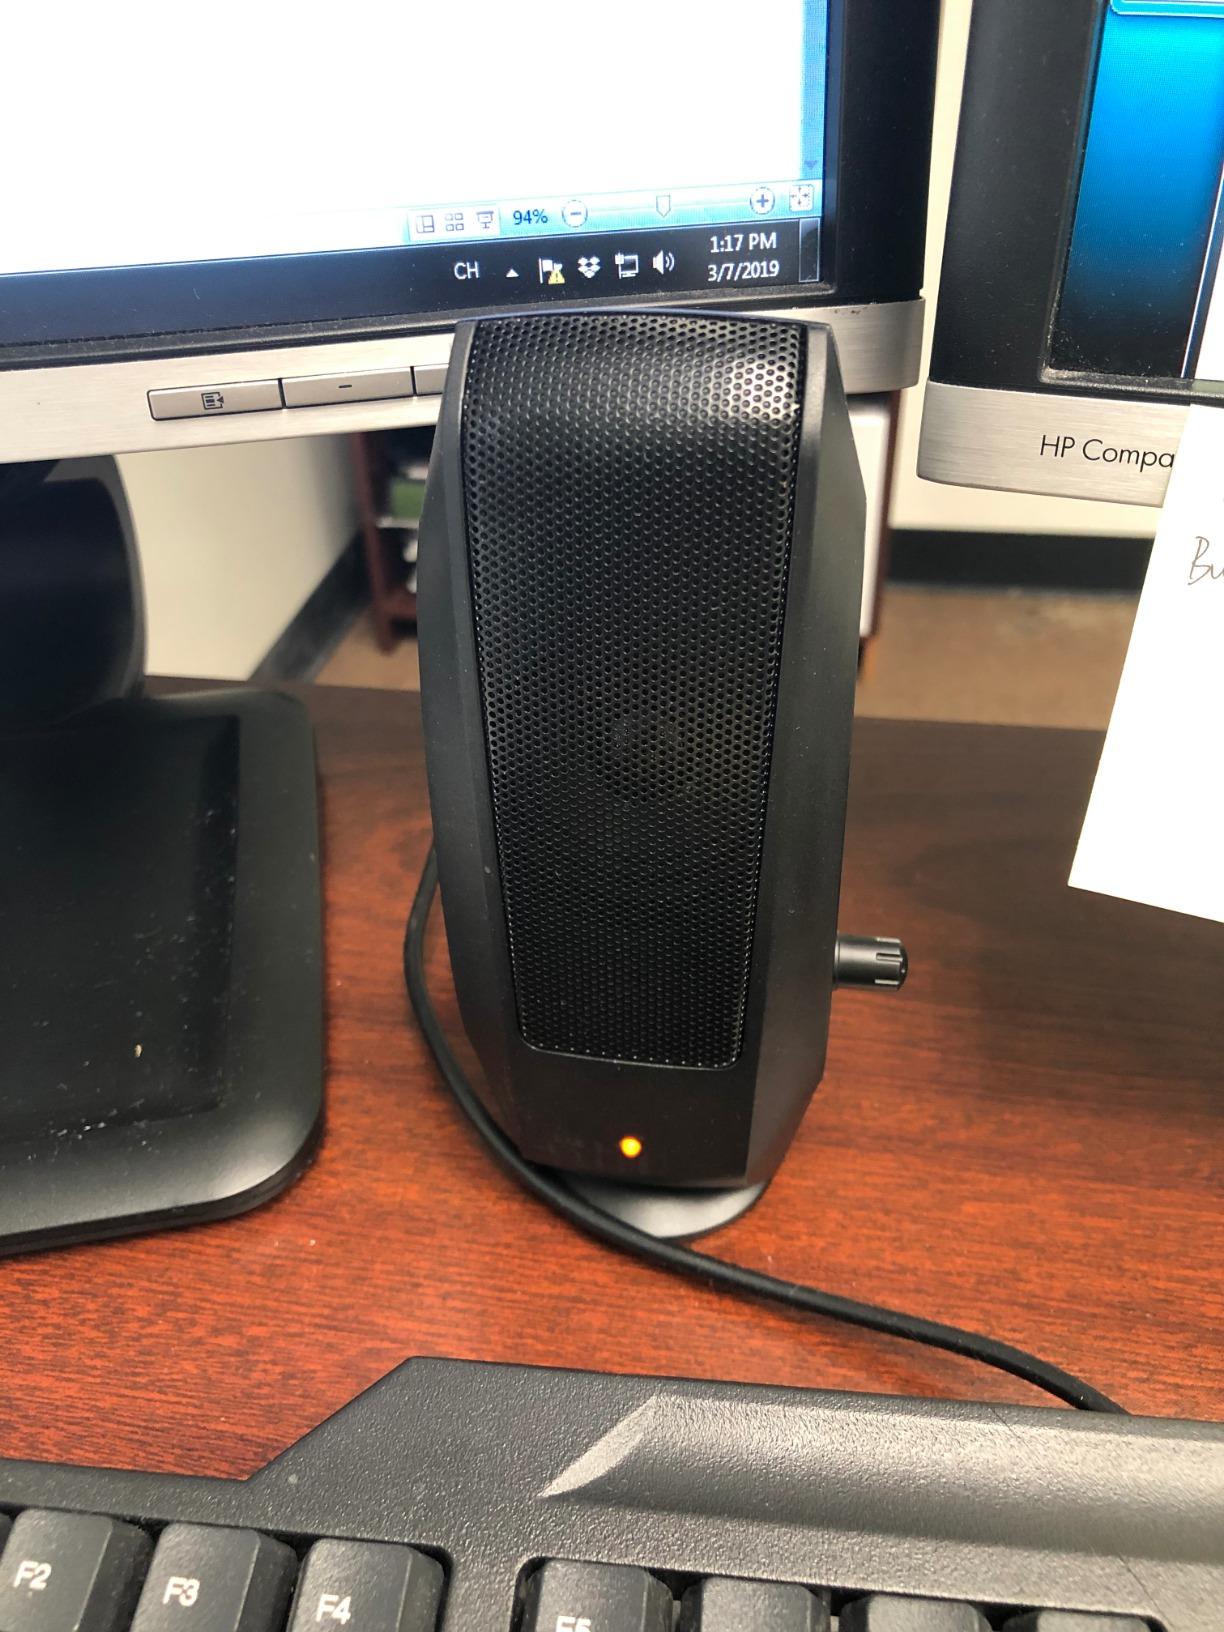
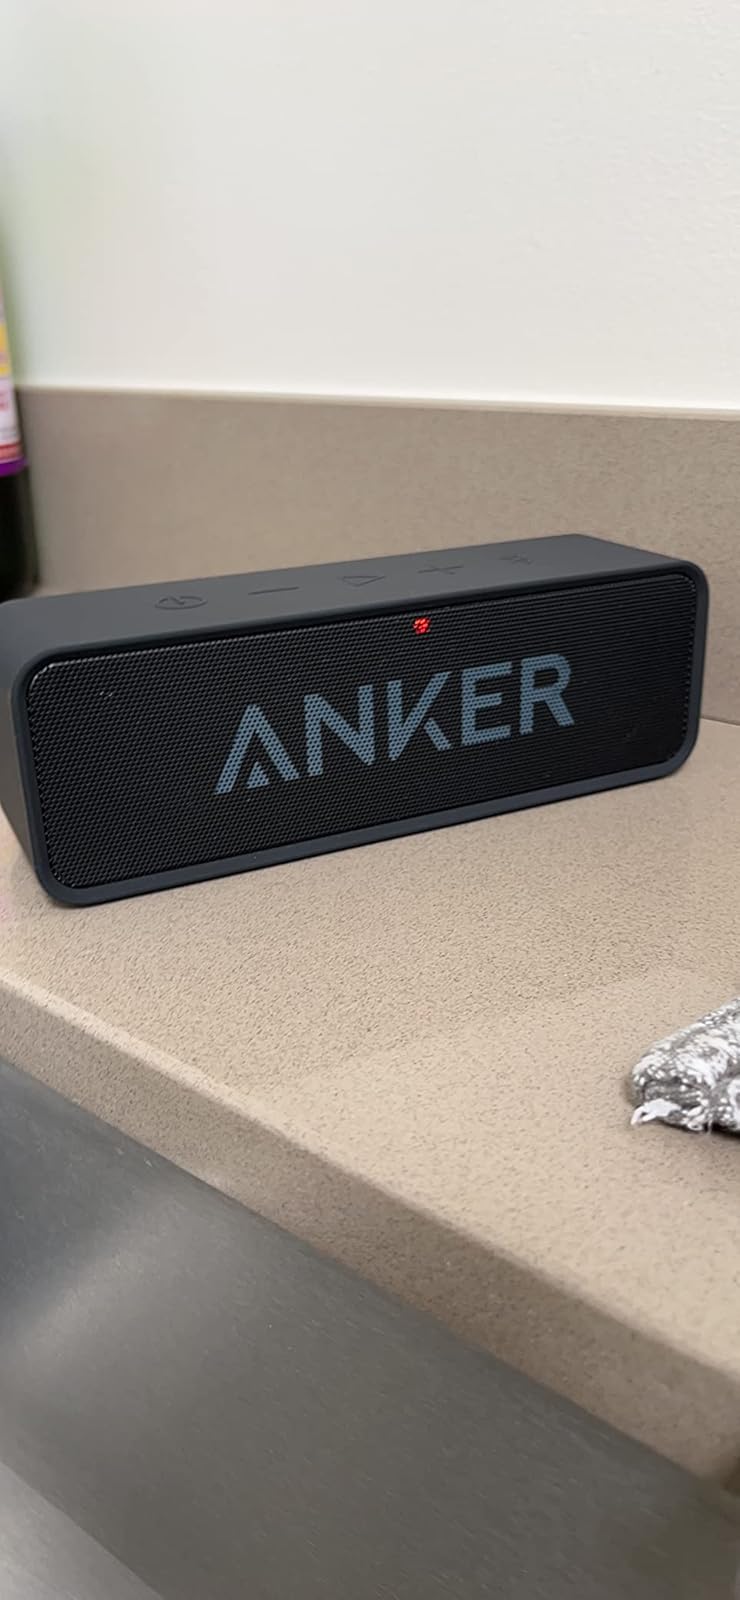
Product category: speaker
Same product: no